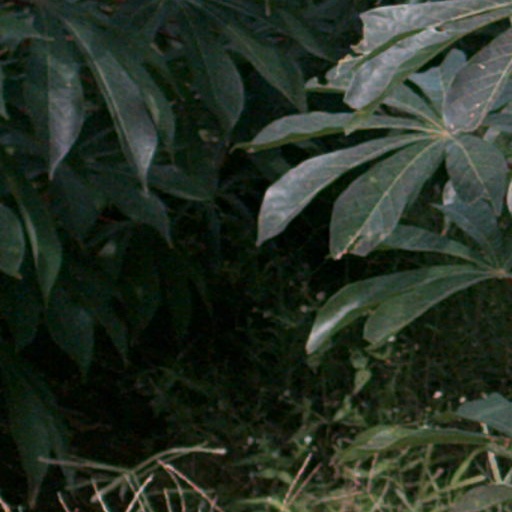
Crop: cassava